Shiori Experience

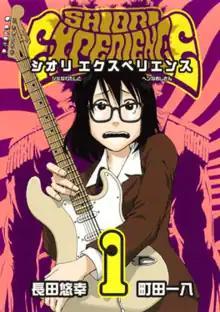
First volume cover

is a Japanese manga series written and illustrated by and . It has been serialized in Square Enix's manga magazine "Monthly Big Gangan" since October 2013.